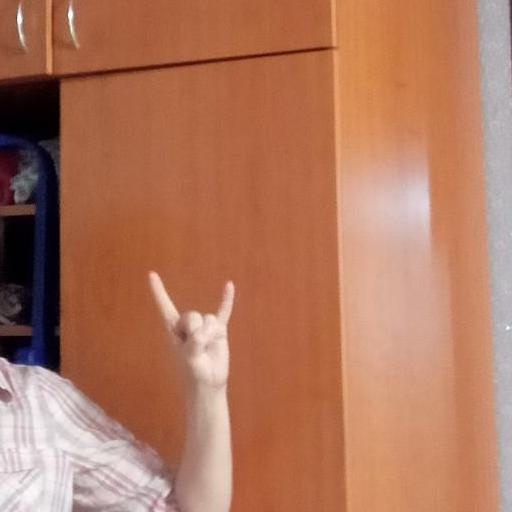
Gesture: rock